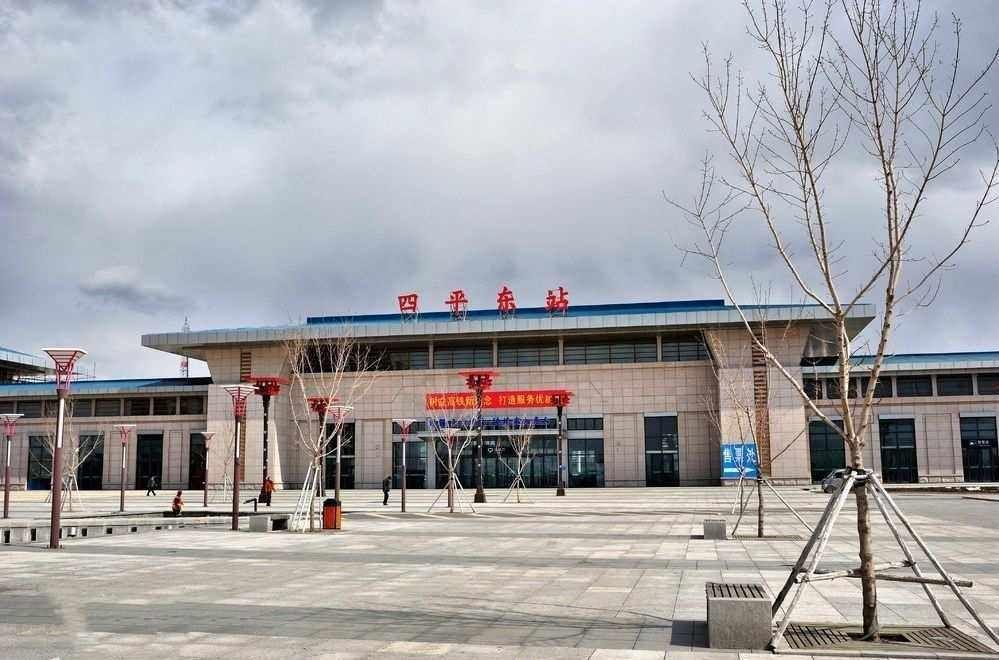
地标名称：四平东站
所在城市：四平市·铁东区